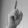
ASL letter: D